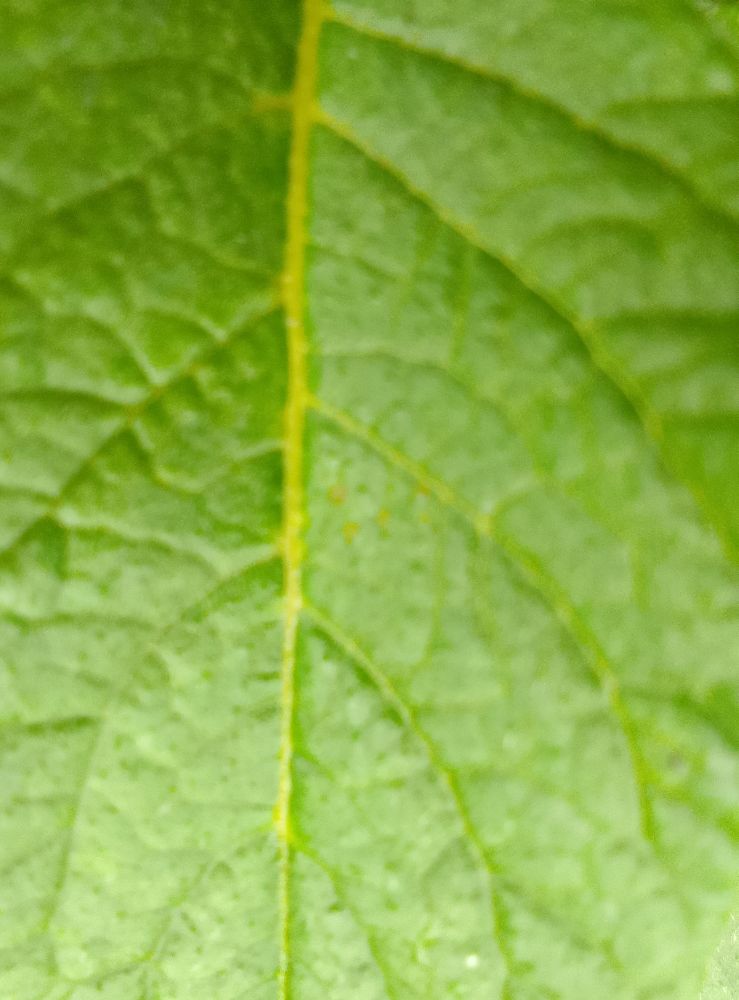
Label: Healthy